United States Post Office (Newtonville, New York)

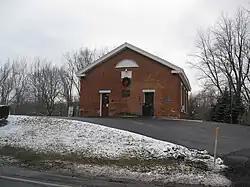
Post Office in 2010

Newtonville Post Office is a historic post office building located at Newtonville in Albany County, New York, United States. It was built in 1852 as the First Baptist Church. It is a one-story, rectangular red brick building with a gable roof. The Rev. William Arthur, father of President Chester Alan Arthur lived at Newtonville from 1855 to 1863 and according to tradition is believed to have preached in the church. Church use ceased in the late 19th century and the building was used as a school, bus garage, farm machinery sales office, and after 1940 as a post office.